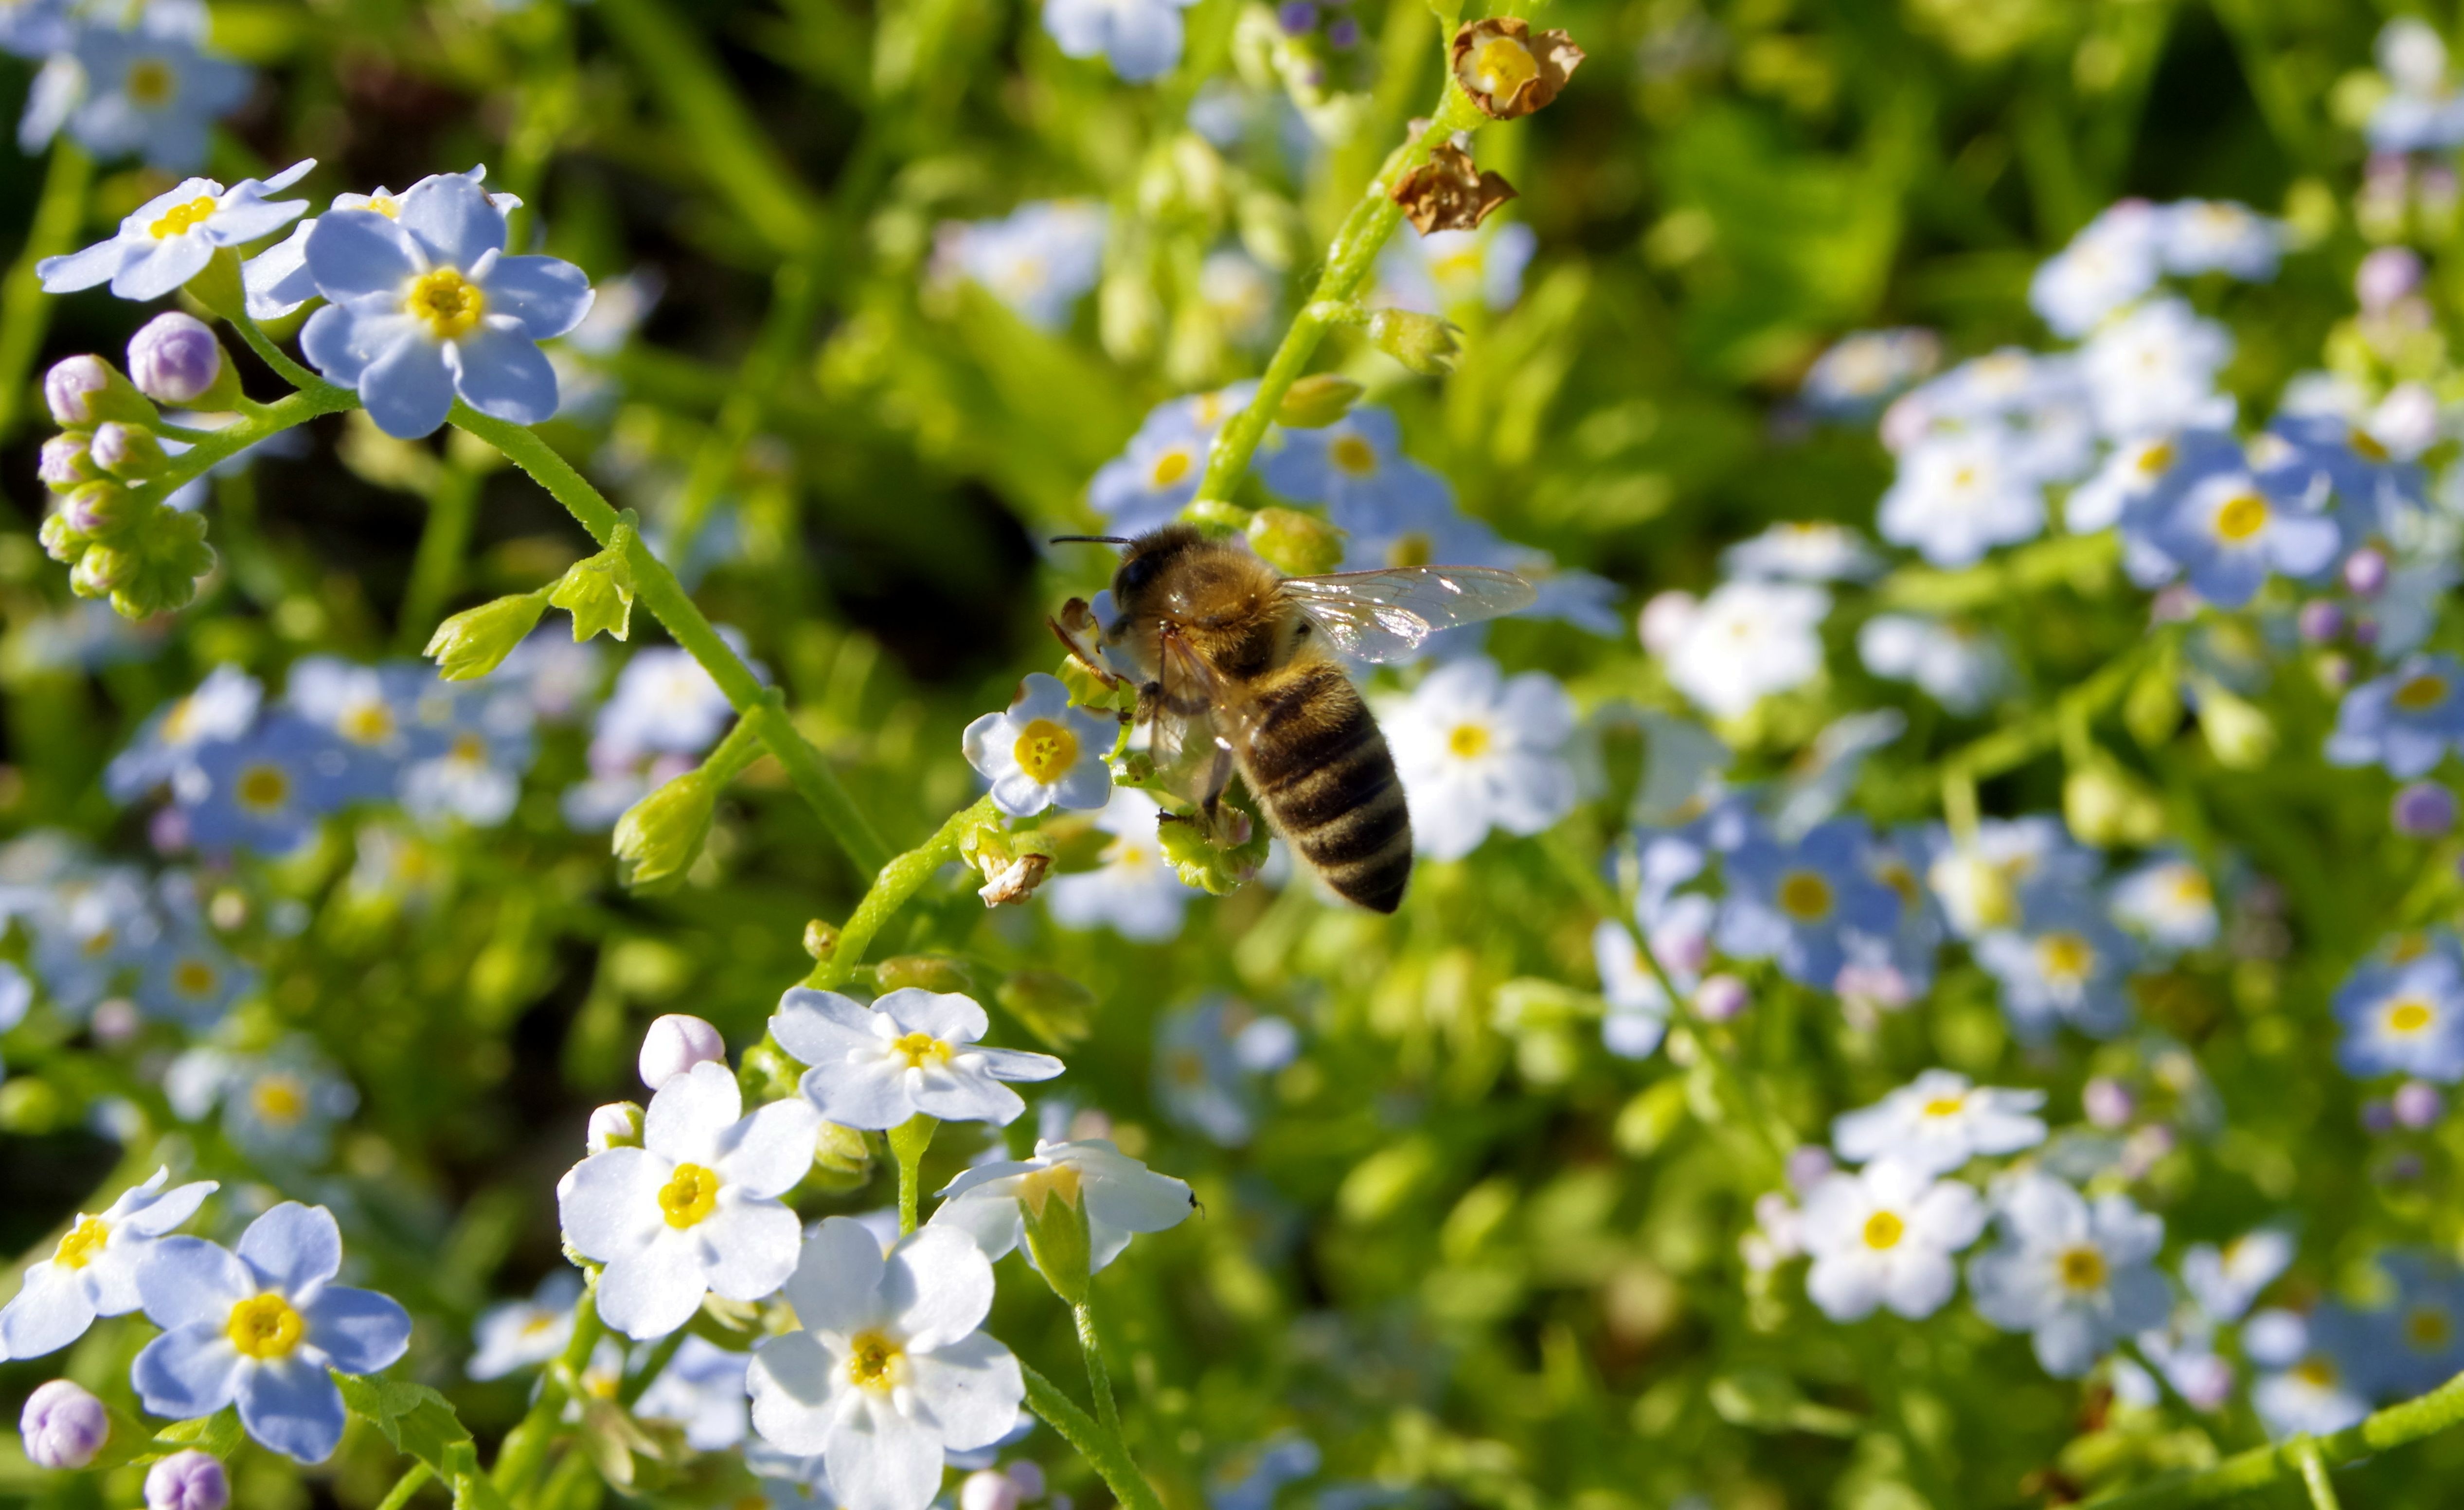
nature, blossom, plant, meadow, flower, pollination, insect, memory, botany, blue, pollinate, garden, flora, fauna, invertebrate, wildflower, flowers, forget me not, bee, flowering, macro photography, small flowers, flowering plant, honey bee, the delicacy, pollinator, floral rug, nots, borage family, land plant, membrane winged insect